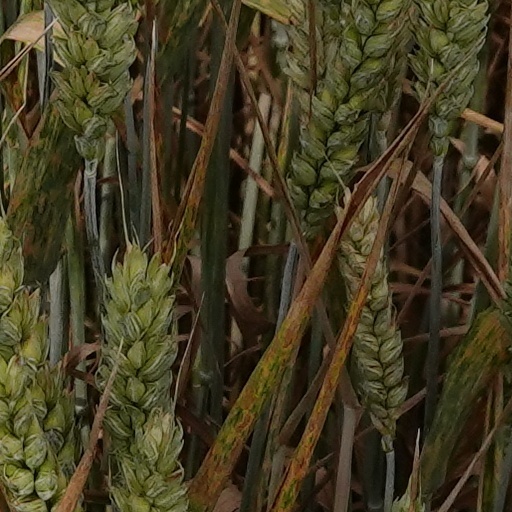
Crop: wheat